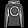
Label: Pullover